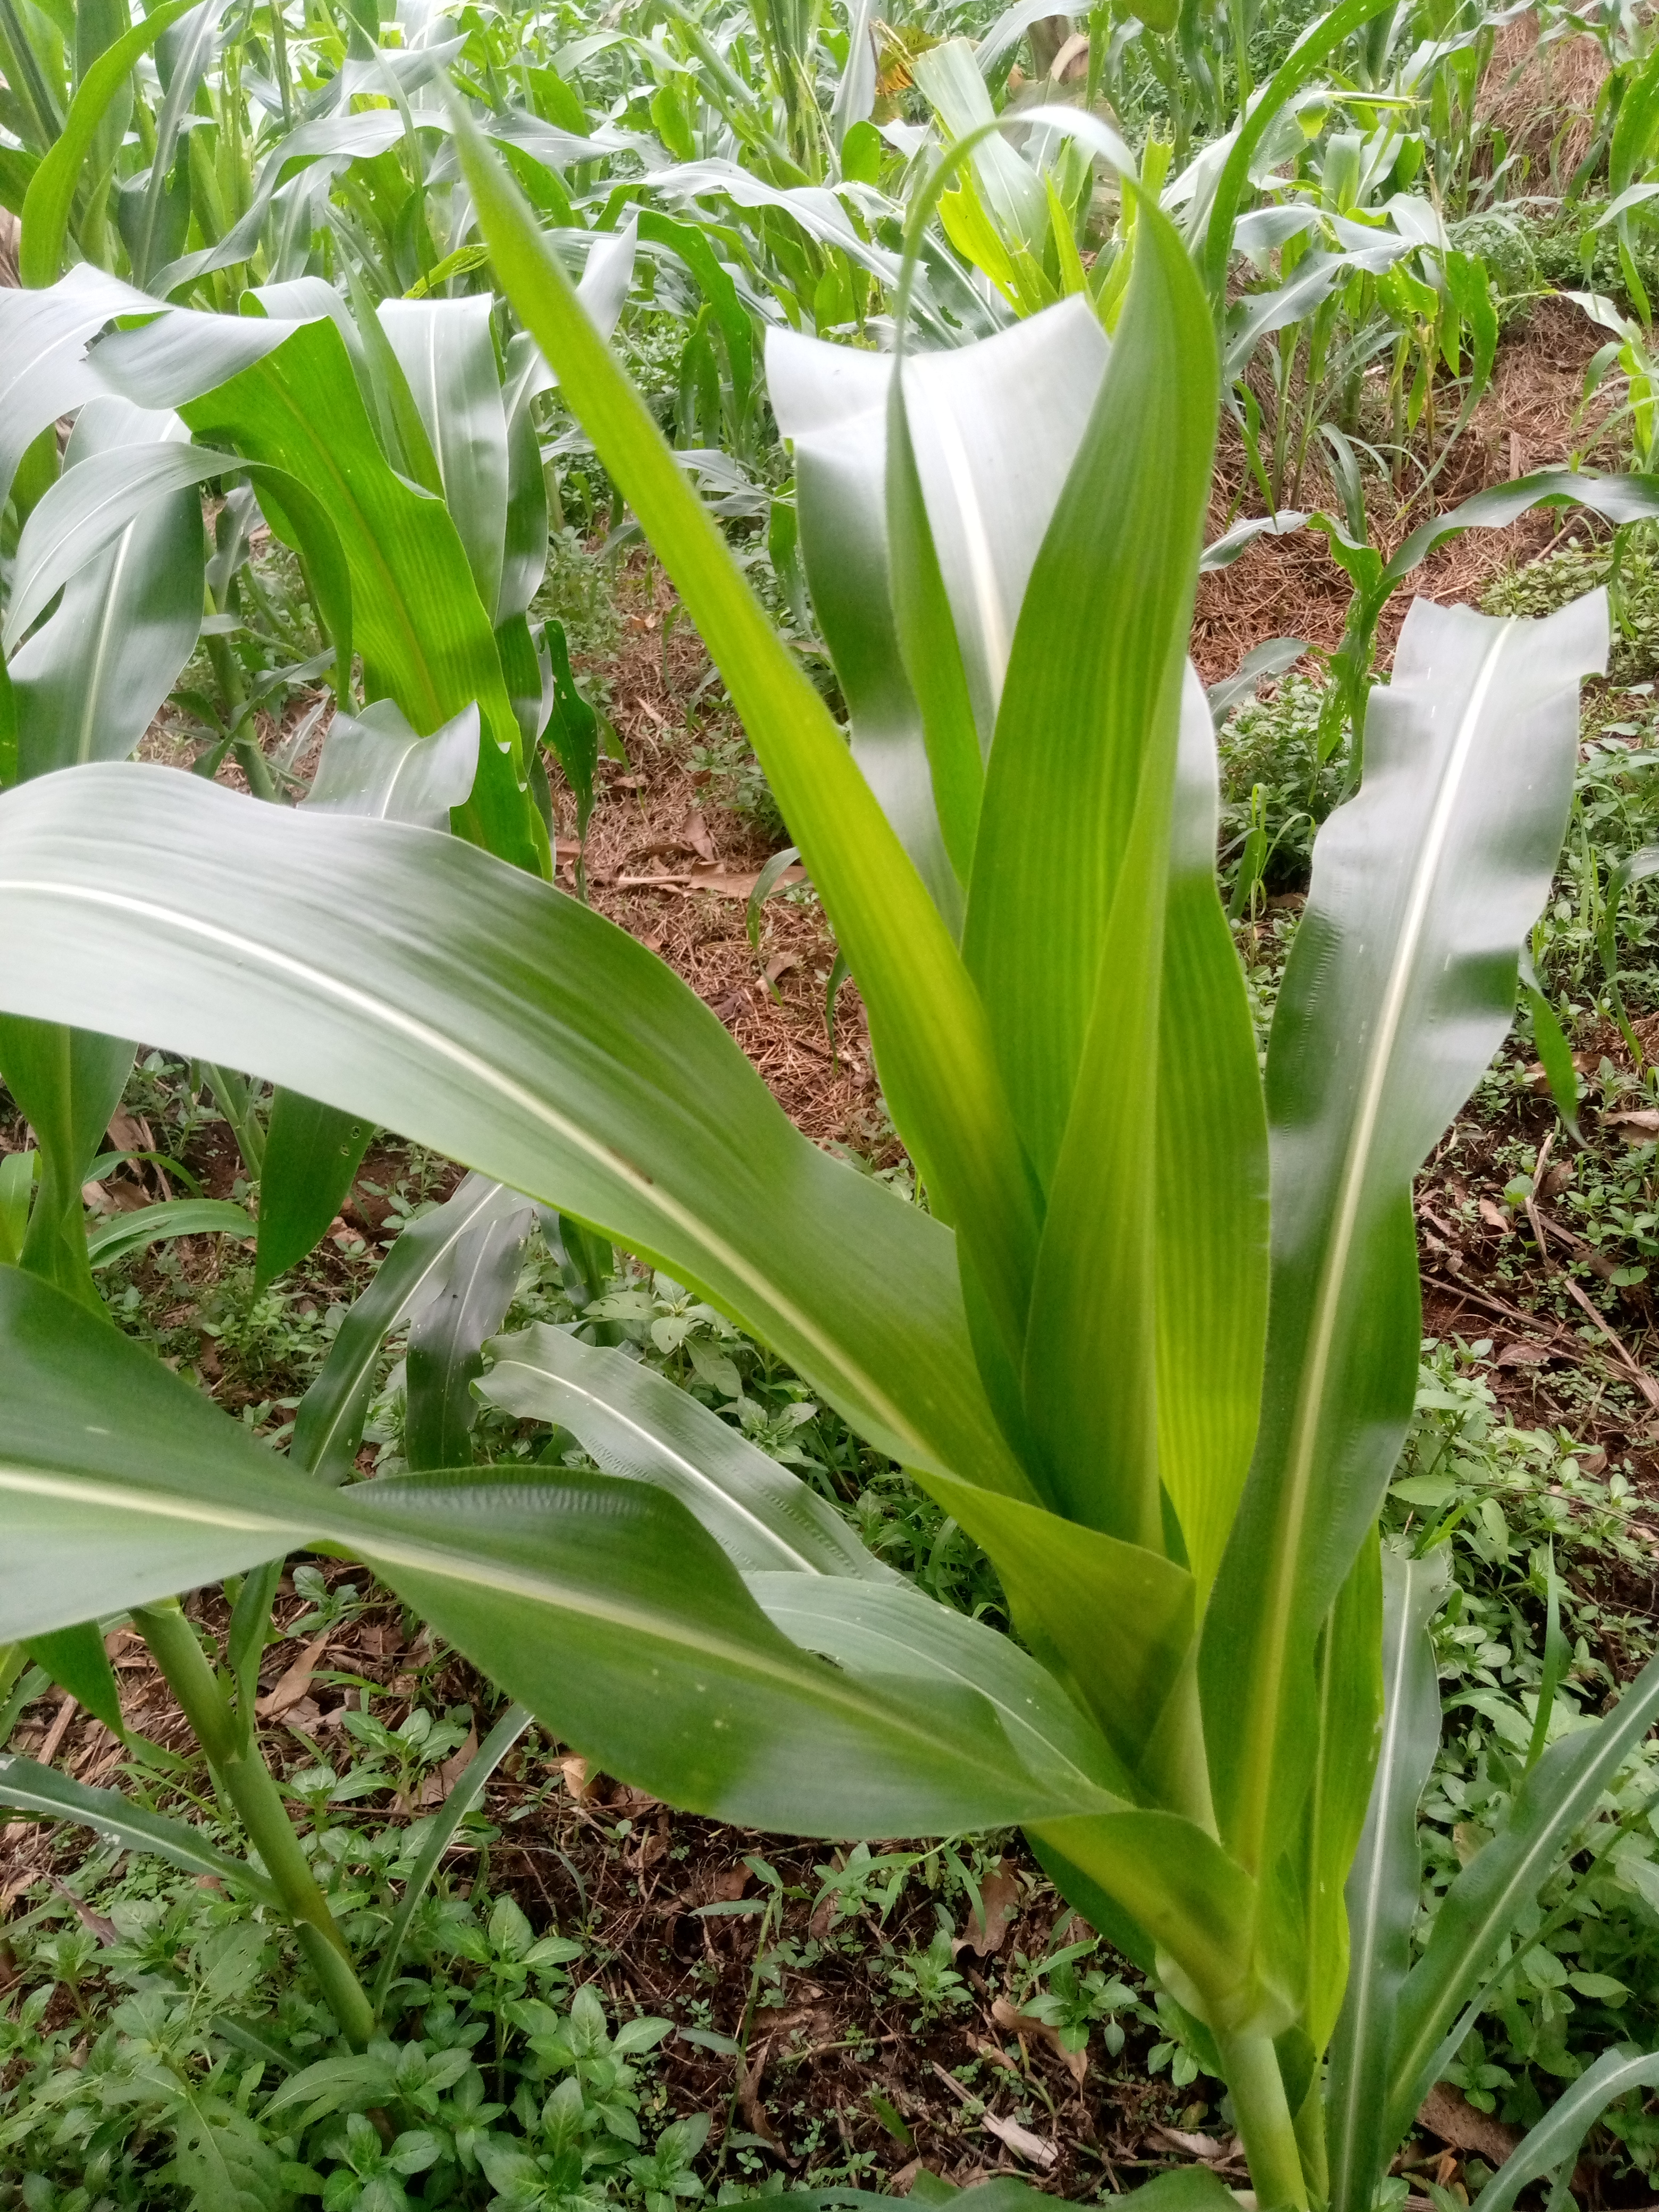
Label: healthy